Frank Lovejoy

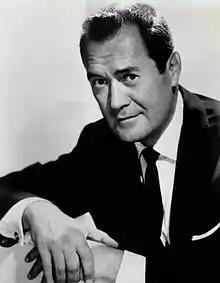
Lovejoy in 1960

Frank Andrew Lovejoy Jr. (March 28, 1912 – October 2, 1962) was an American actor in radio, film, and television. He is perhaps best remembered for appearing in the film noir "The Hitch-Hiker" and for starring in the radio drama "Night Beat".